A Hole in My Heart

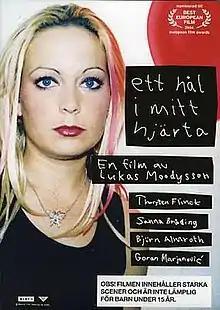
Theatrical release poster

A Hole in My Heart is a 2004 Swedish experimental drama film written and directed by Lukas Moodysson, starring Thorsten Flinck, Sanna Bråding, Björn Almroth and Goran Marjanovic. The story revolves around a man who makes a pornographic film in his apartment with a male friend and a woman, while his teenage son stays in his room and listens to ambient noise music.